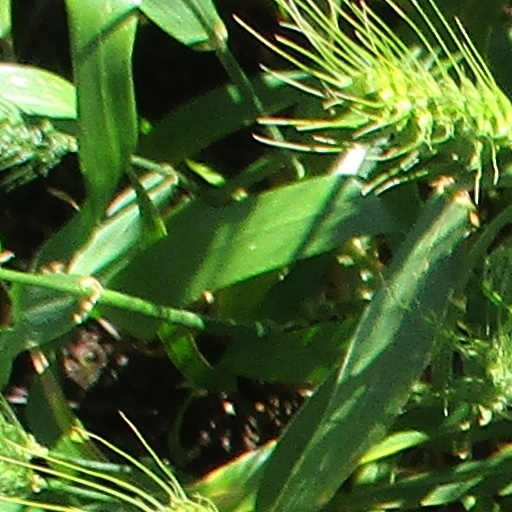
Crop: wheat